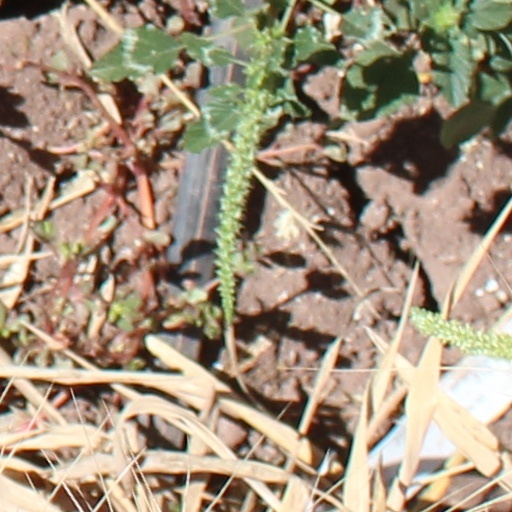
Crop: wheat